William Schallert

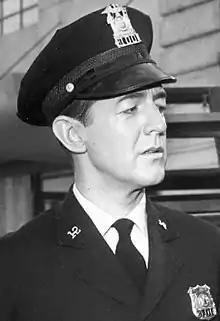
Schallert in "The Twilight Zone", 1960

William Joseph Schallert (July 6, 1922 – May 8, 2016) was an American character actor who appeared in dozens of television shows and films over a career spanning more than 60 years. He is known for his roles on "Richard Diamond, Private Detective" (1957–1959), "Death Valley Days" (1955–1962), and "The Patty Duke Show" (1963–1966).